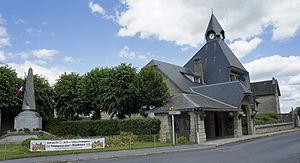
Mairie et monument aux morts à Villers-Franqueux.
Villers-Franqueux est une commune française, située dans le département de la Marne en région Grand Est.